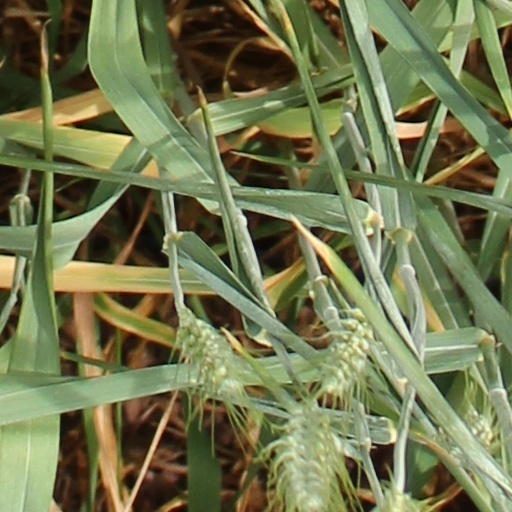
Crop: wheat